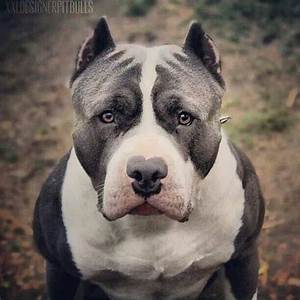
Label: dog